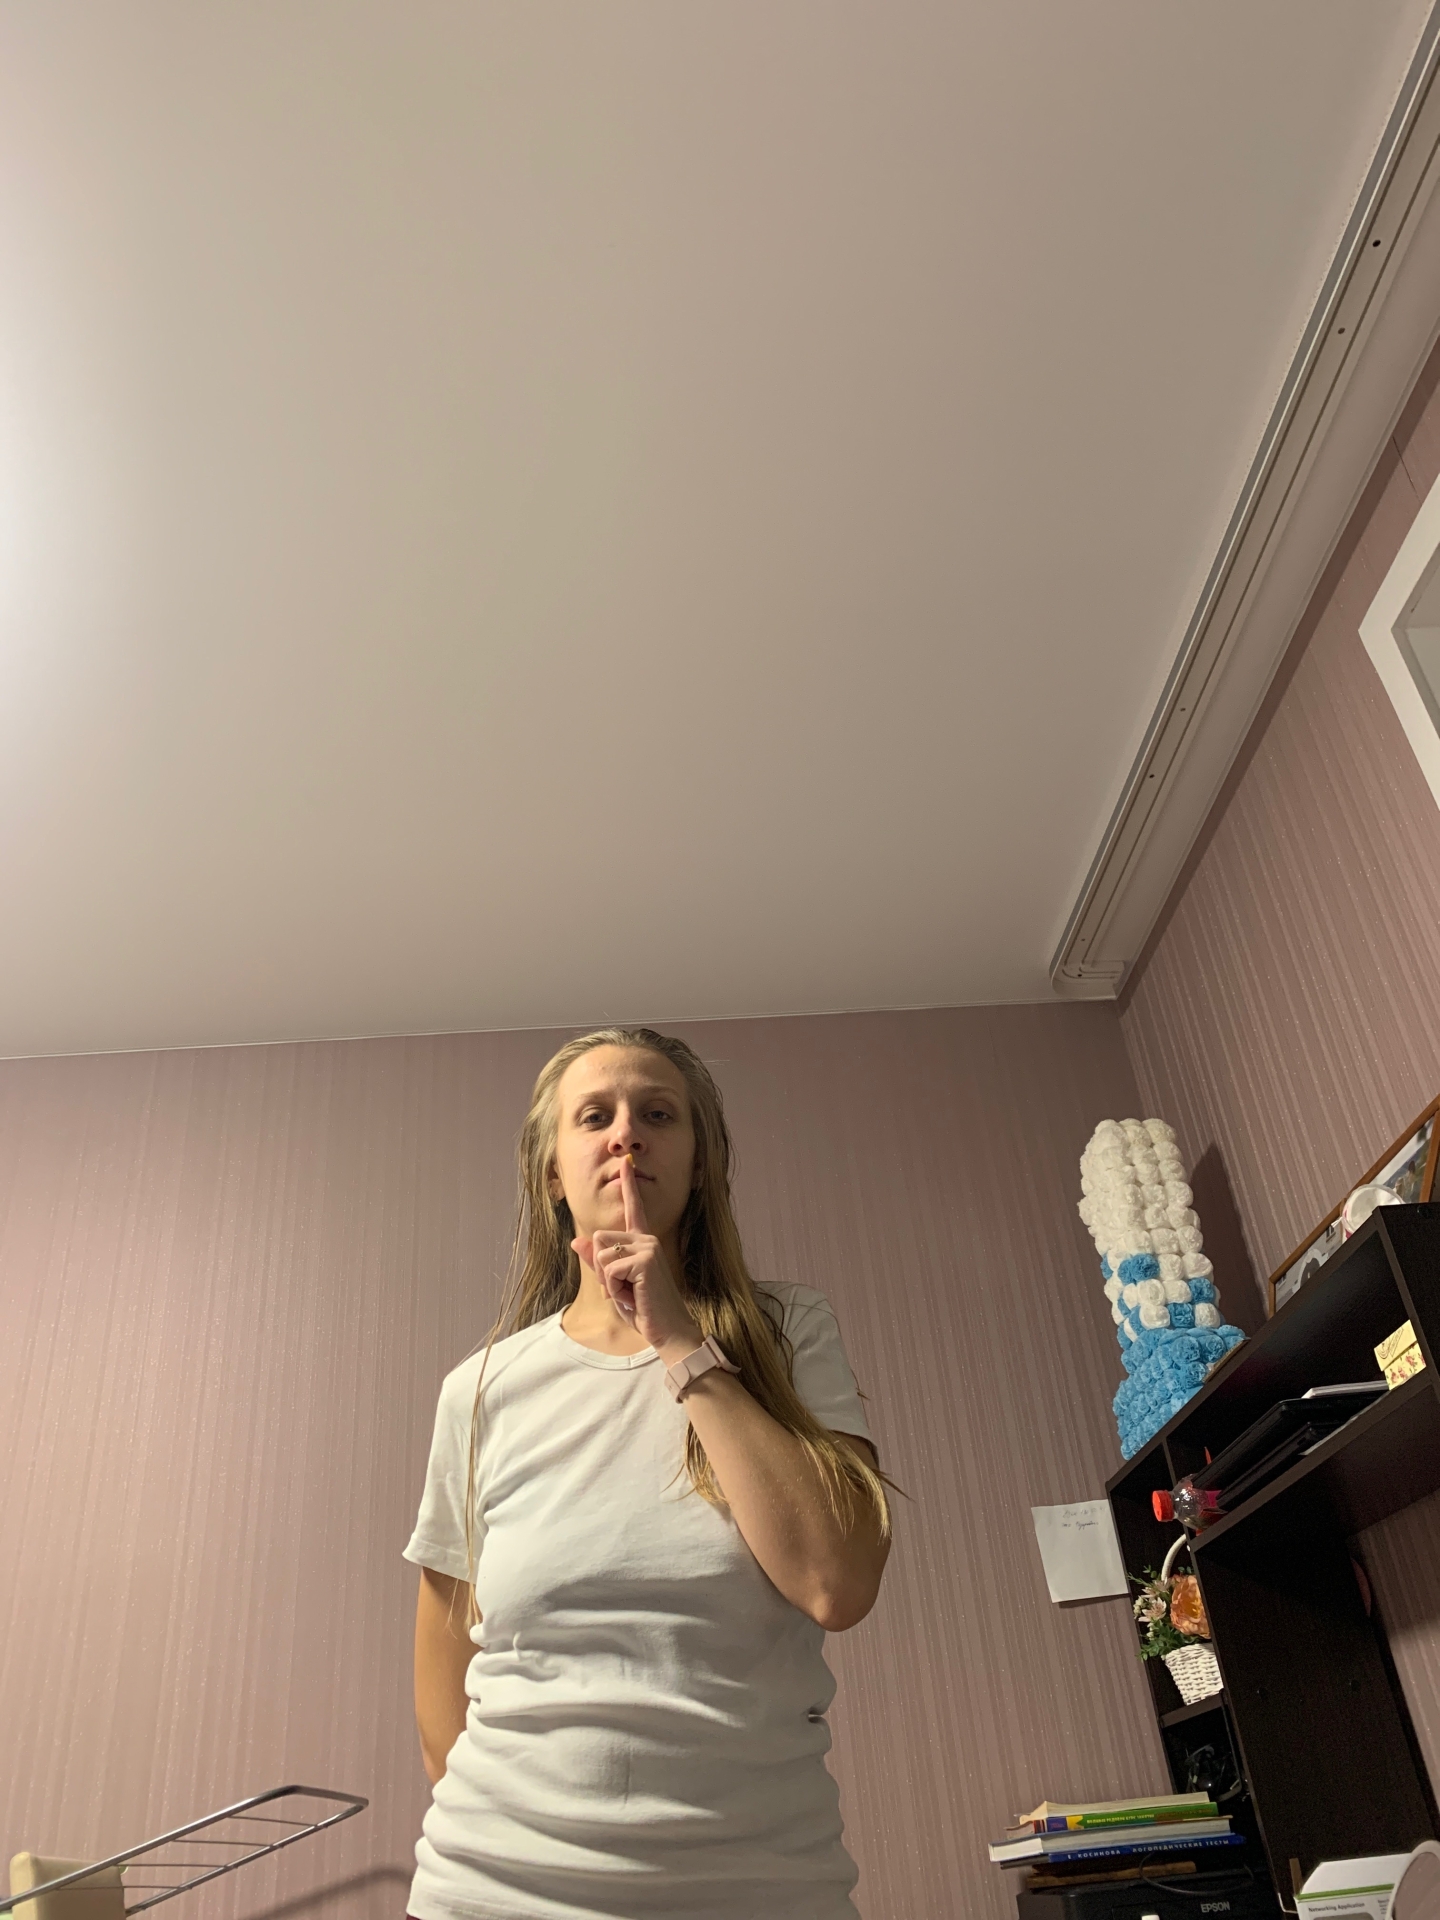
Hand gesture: mute